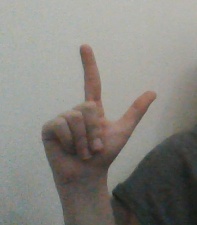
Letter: laam